Alexander Davidenko

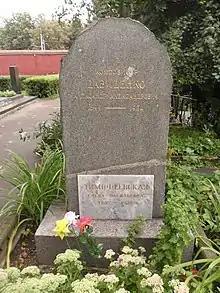
Grave of Alexander Davidenko at the Novodevichy Cemetery

Davidenko died unexpectedly, immediately after the May Day demonstration, in which he took an active part. At his funeral, a choir of students from the Moscow Conservatory and amateur performance participants performed his songs. He was buried at the Novodevichy Cemetery. A memorial plaque was erected for Davidenko on Arbat Street, building 51, where the composer lived.